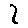
Label: 2